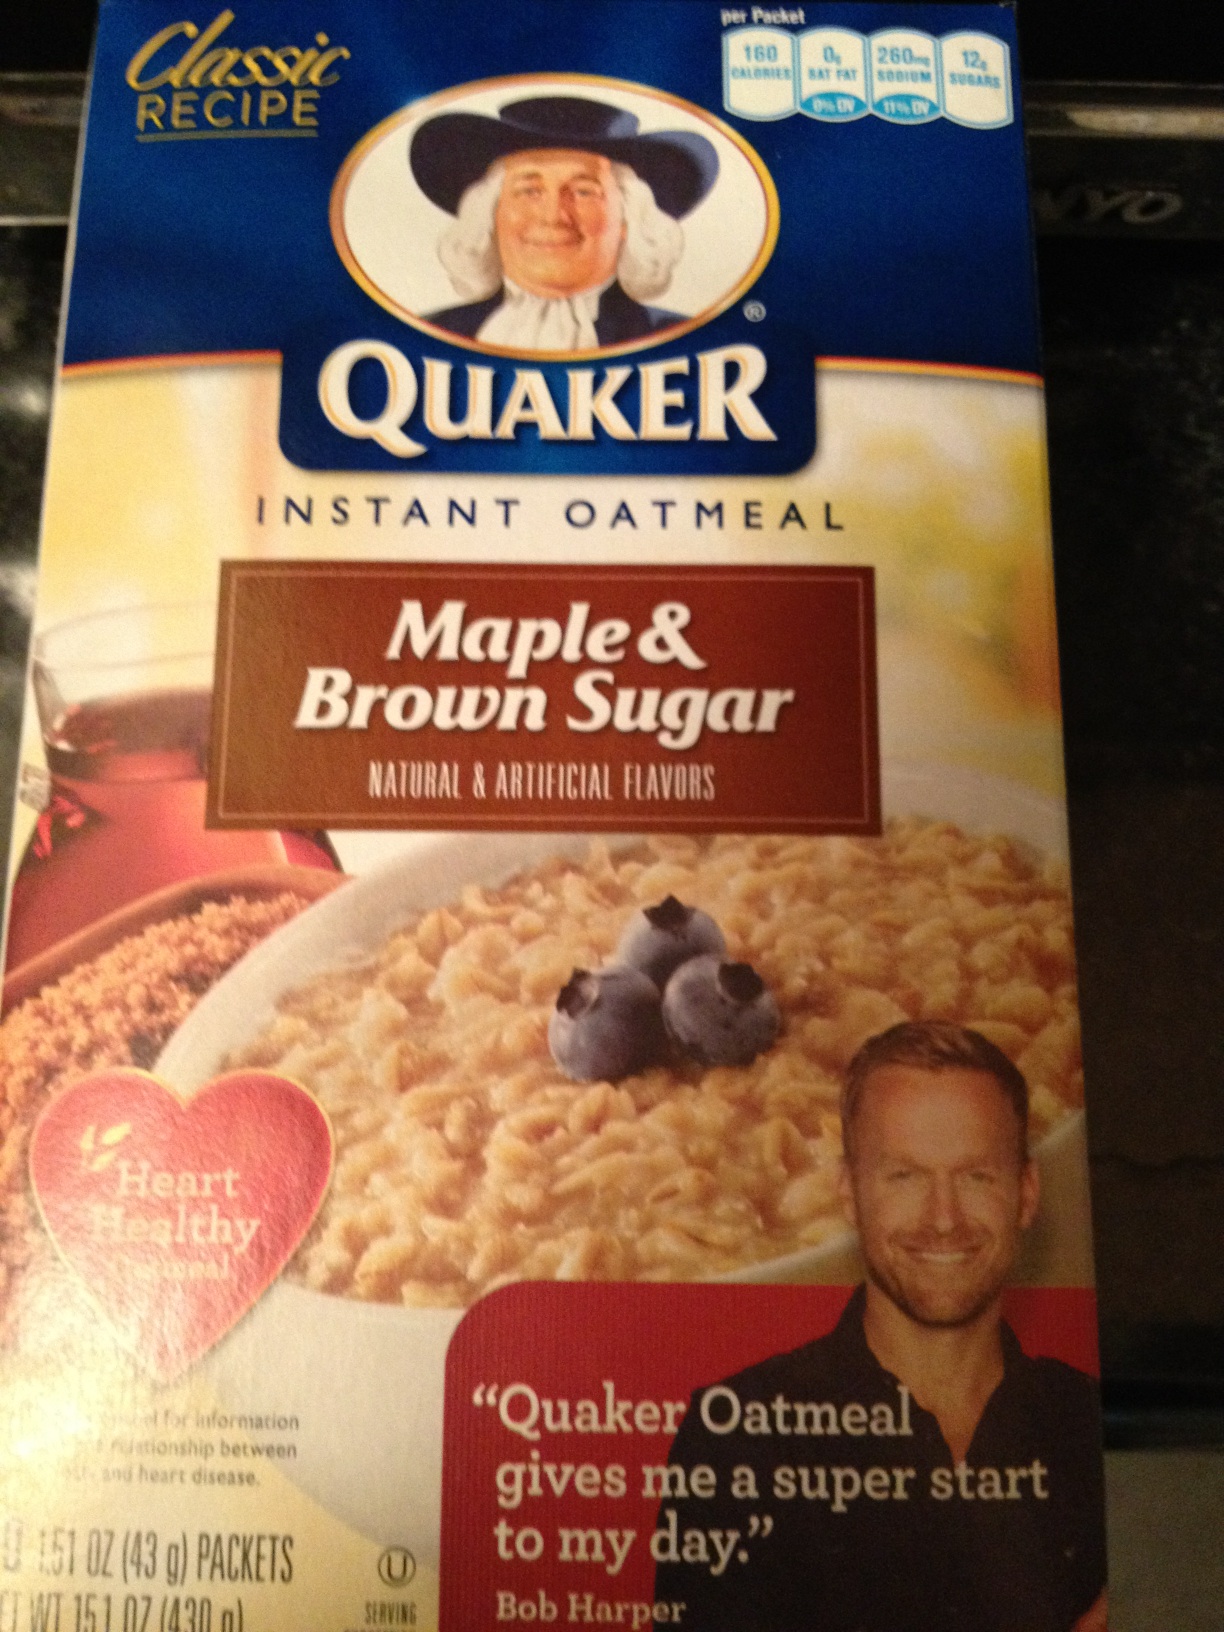Question: What flavor oatmeal is this?
Answer: maple brown sugar